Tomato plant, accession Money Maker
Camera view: vertical (180 deg); turntable rotation: 210 degrees
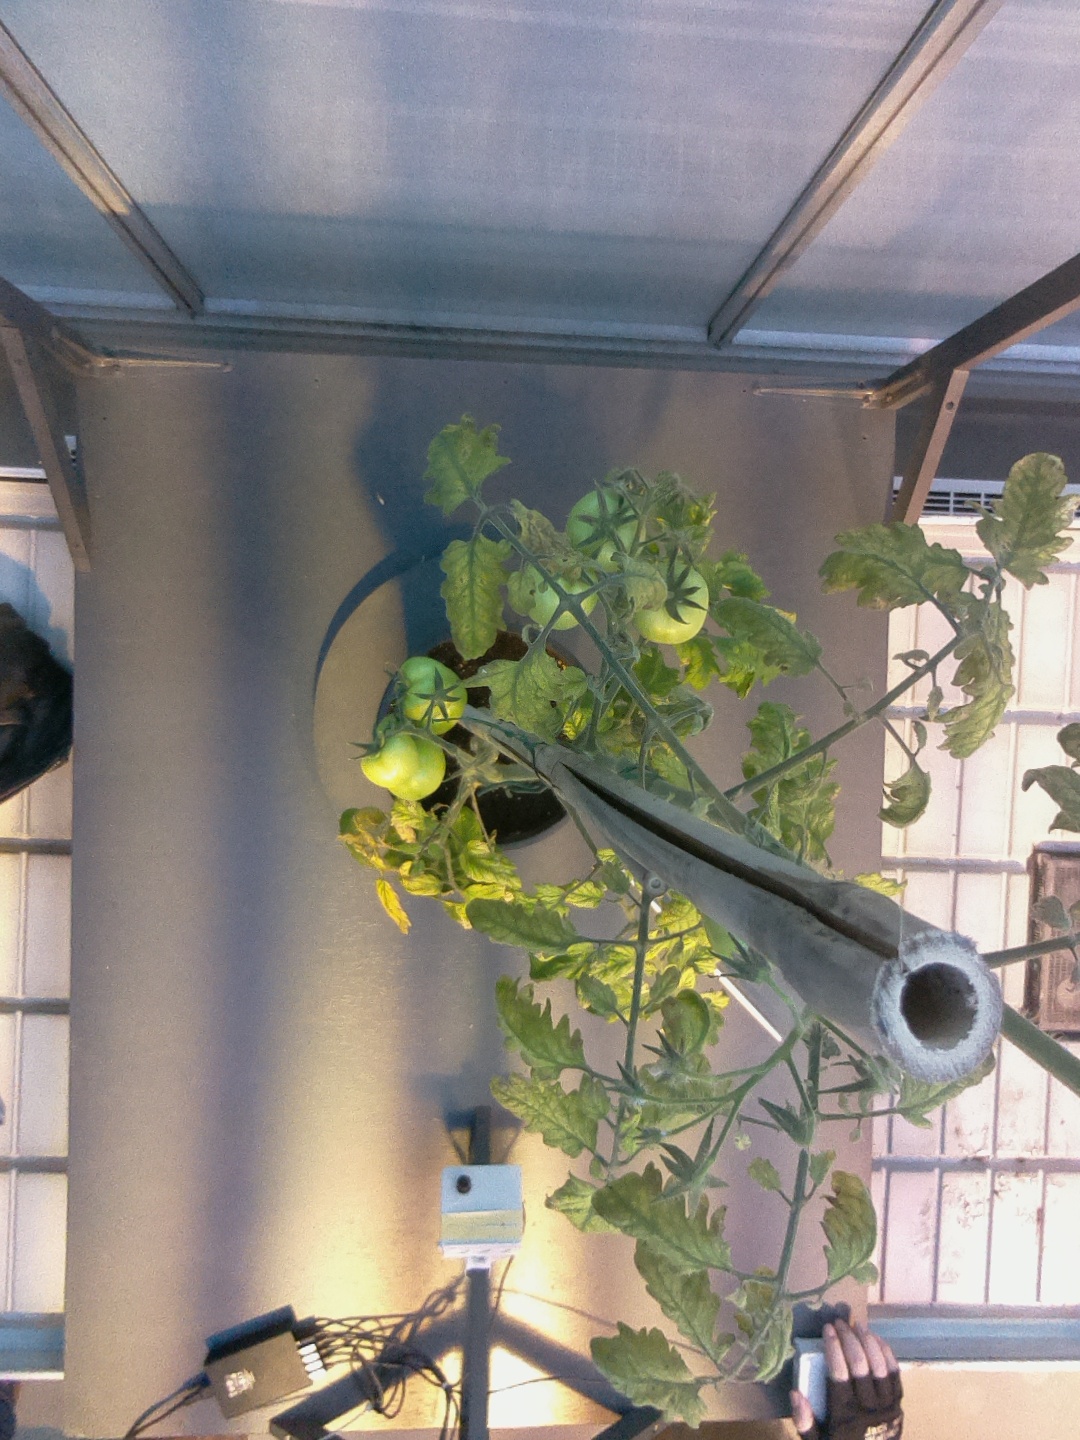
BBCH growth stage 78: 80% -90% of final fruit size